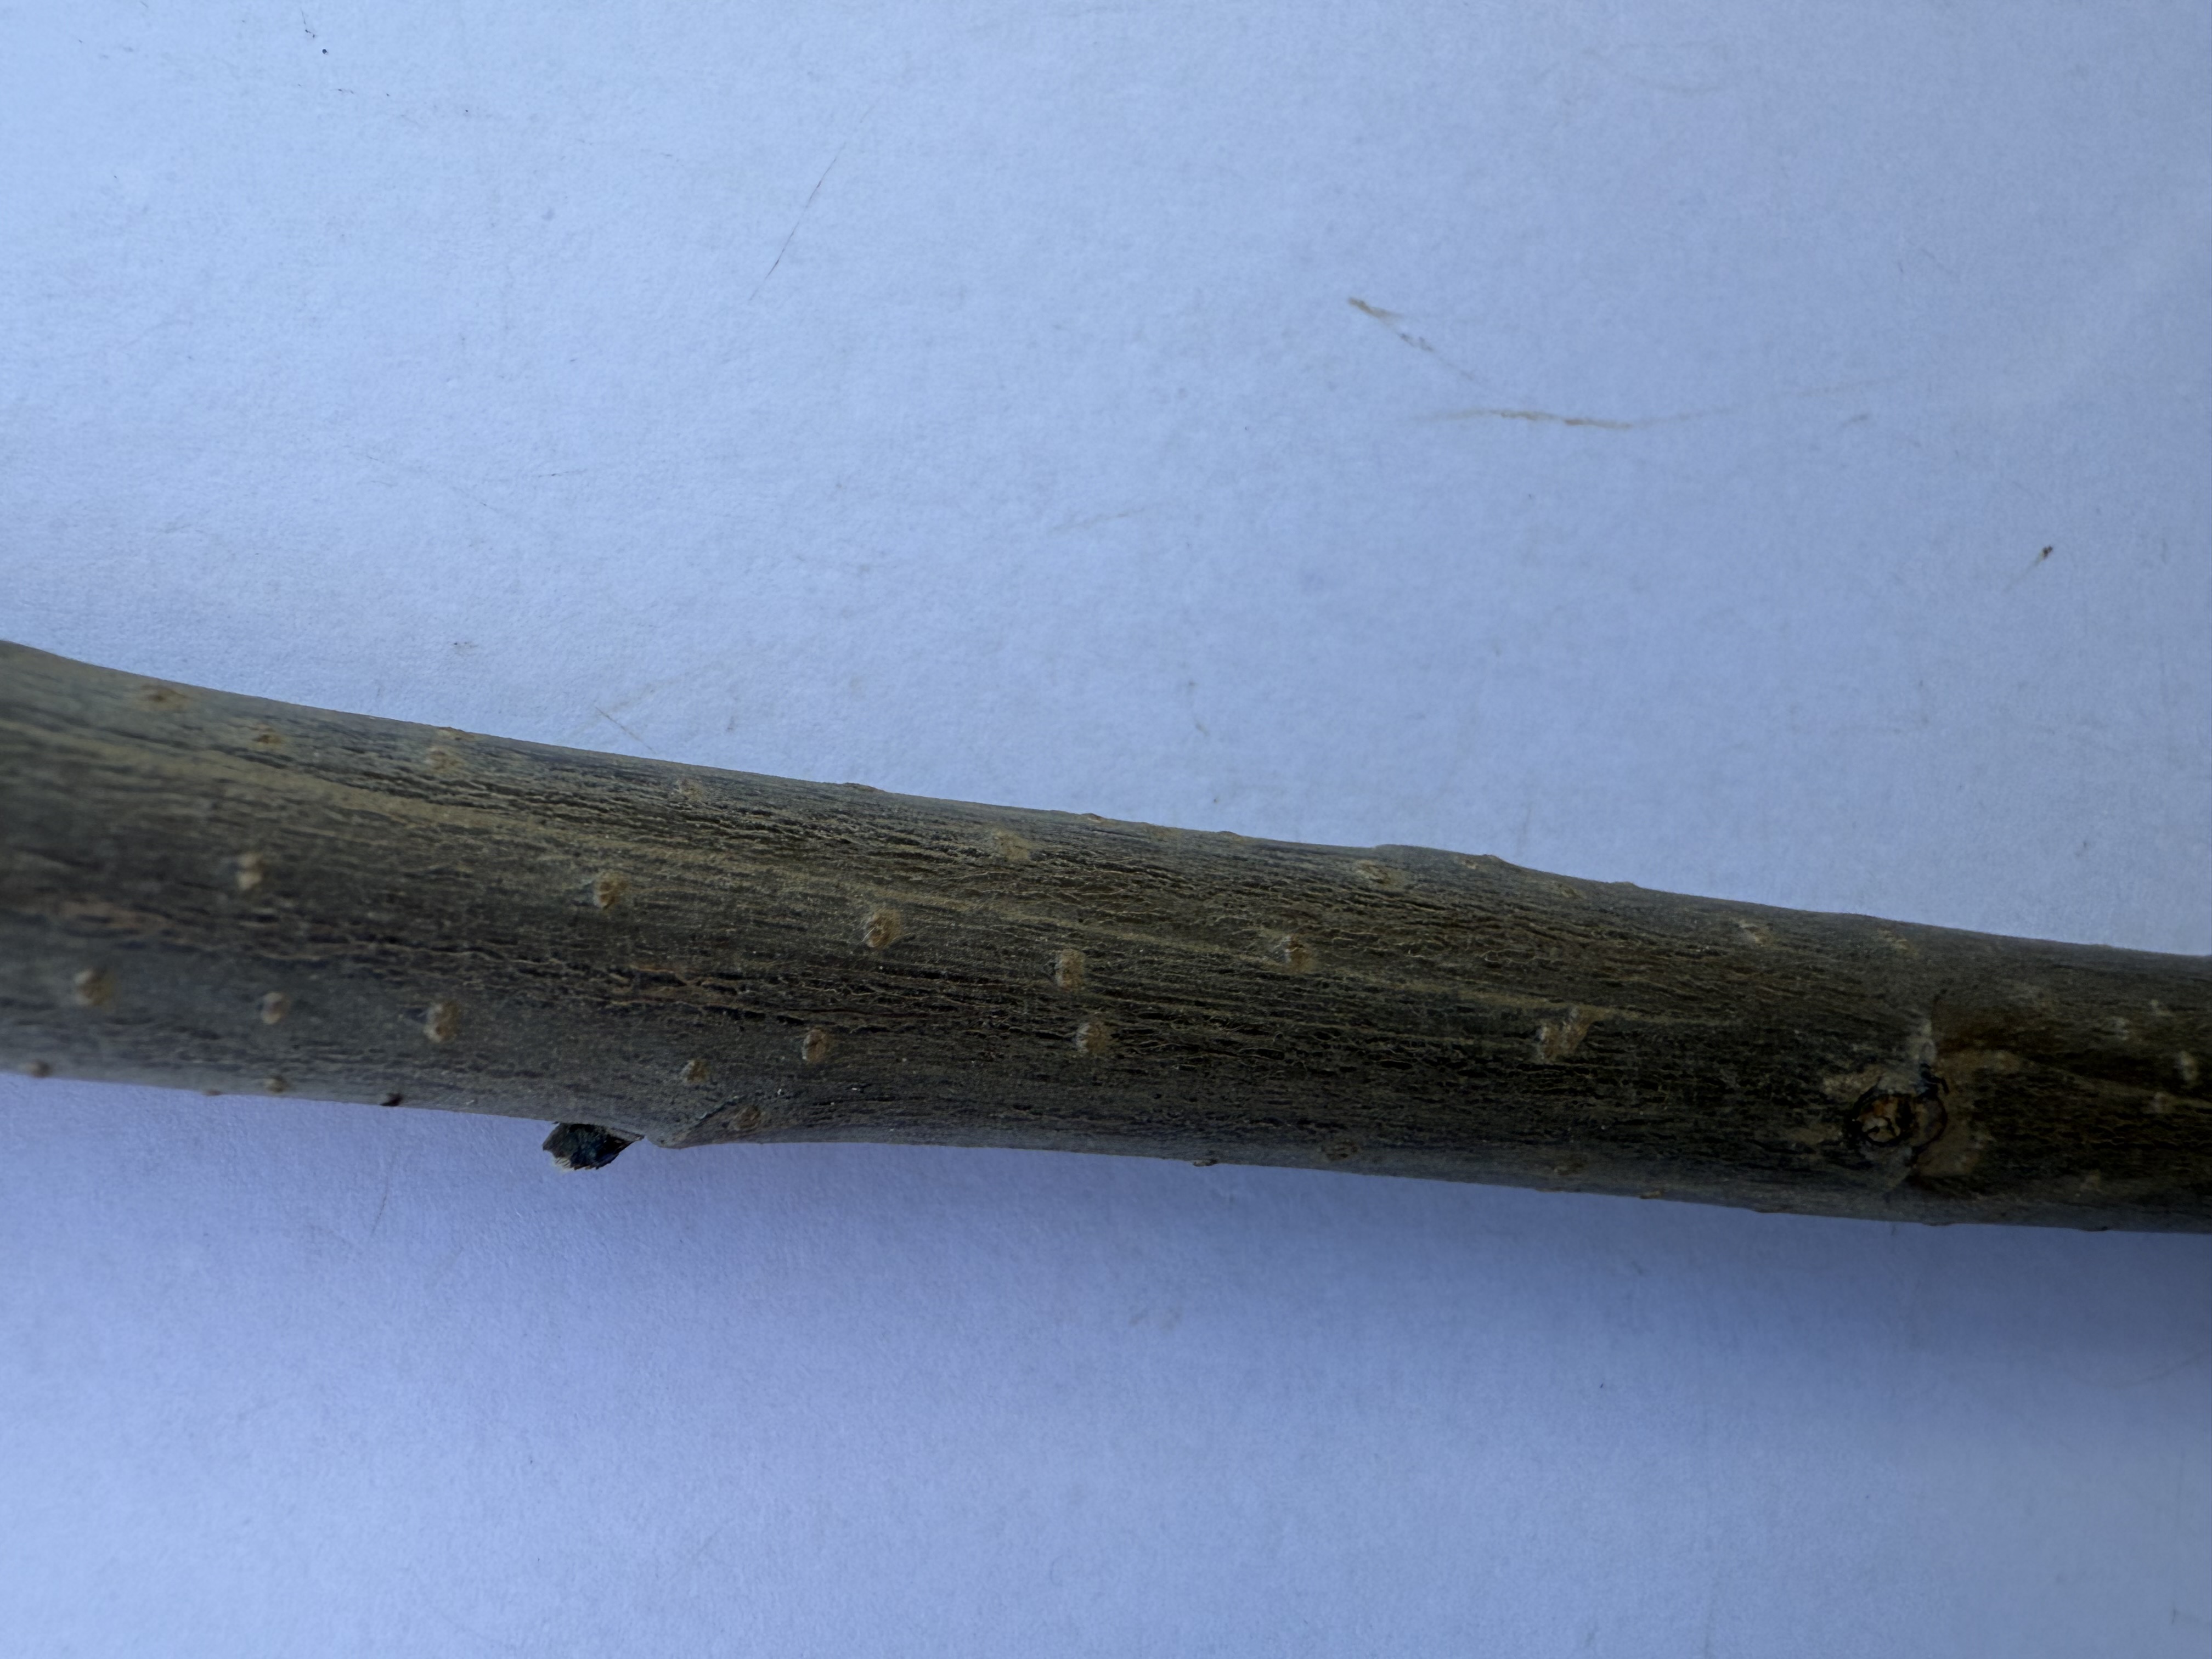
Variety: Chestnut